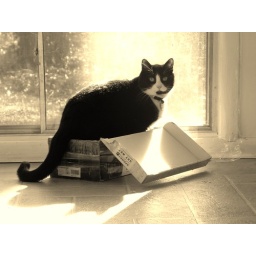
cat in a box